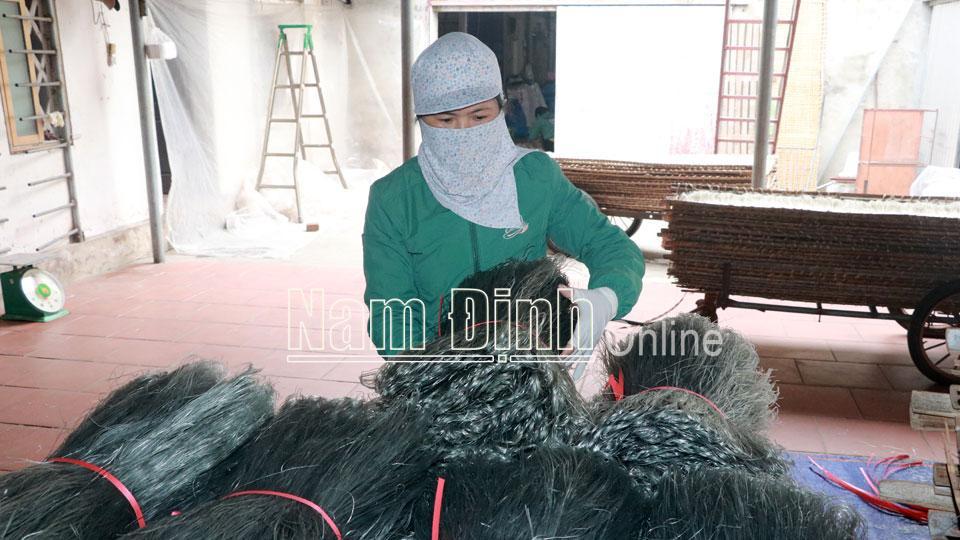
có nhiều bó dây xuất hiện ở trước mặt của người phụ nữ